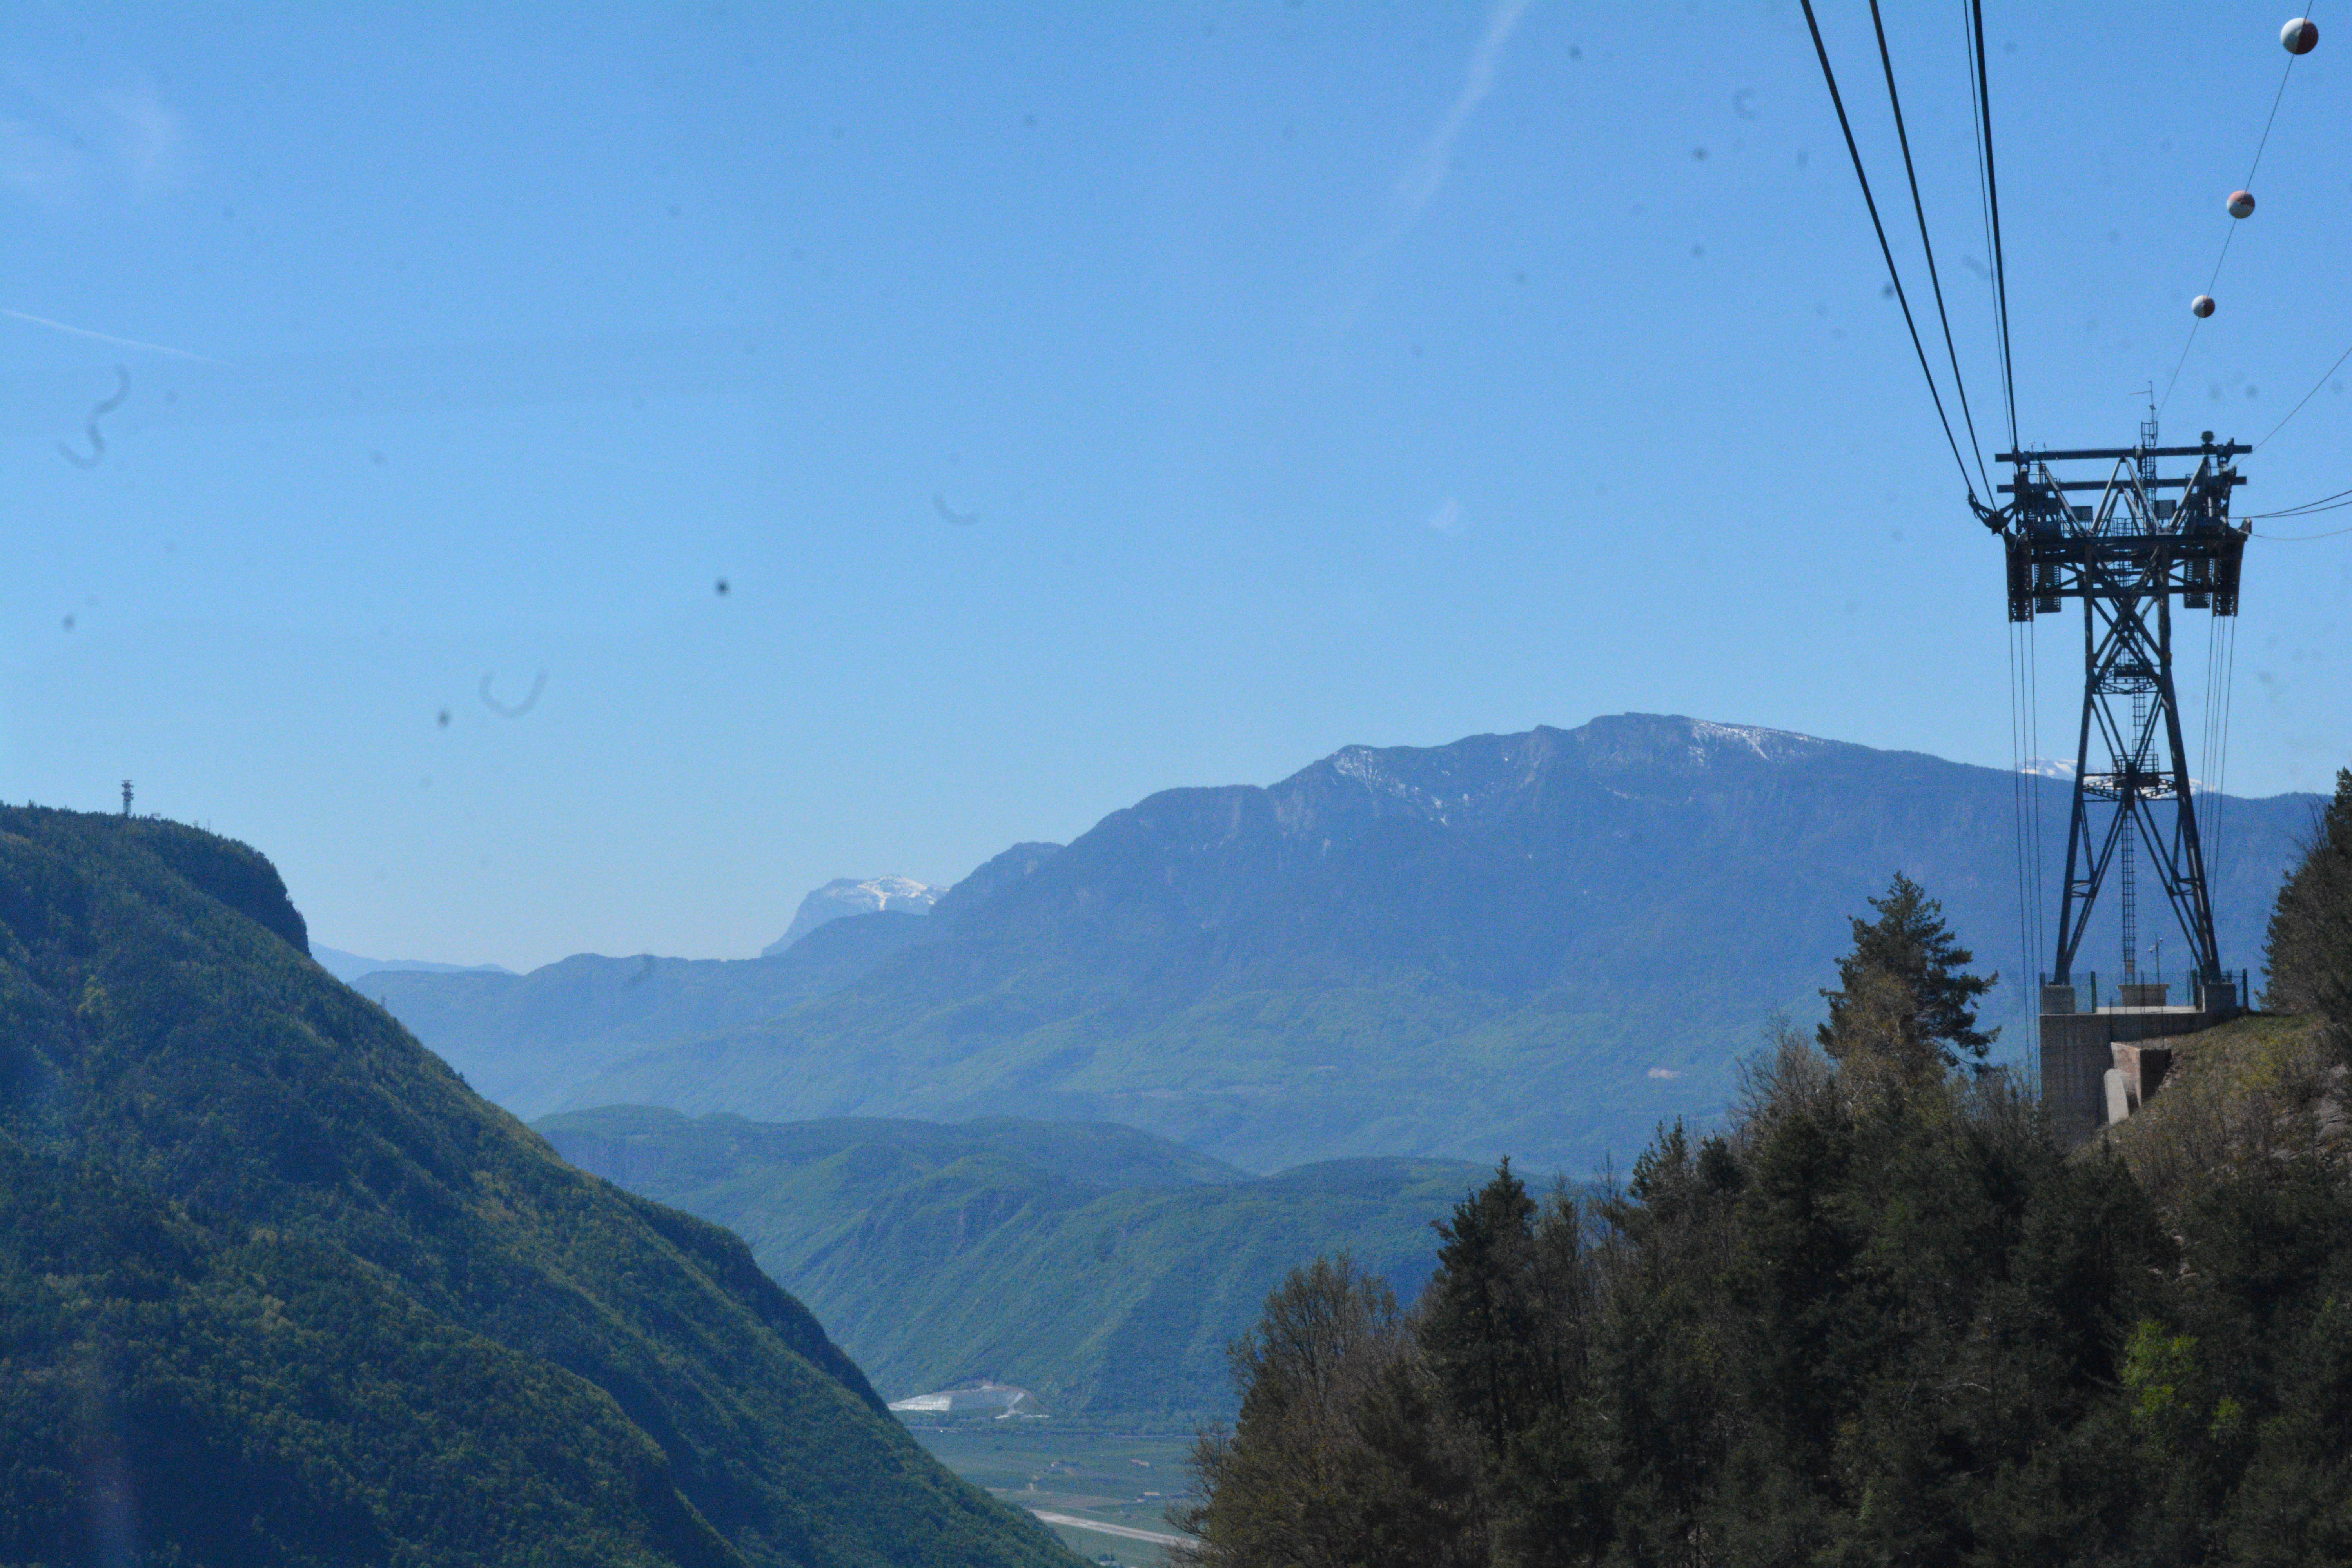
mountain, adventure, mountain range, cable car, alps, landform, geographical feature, mountainous landforms